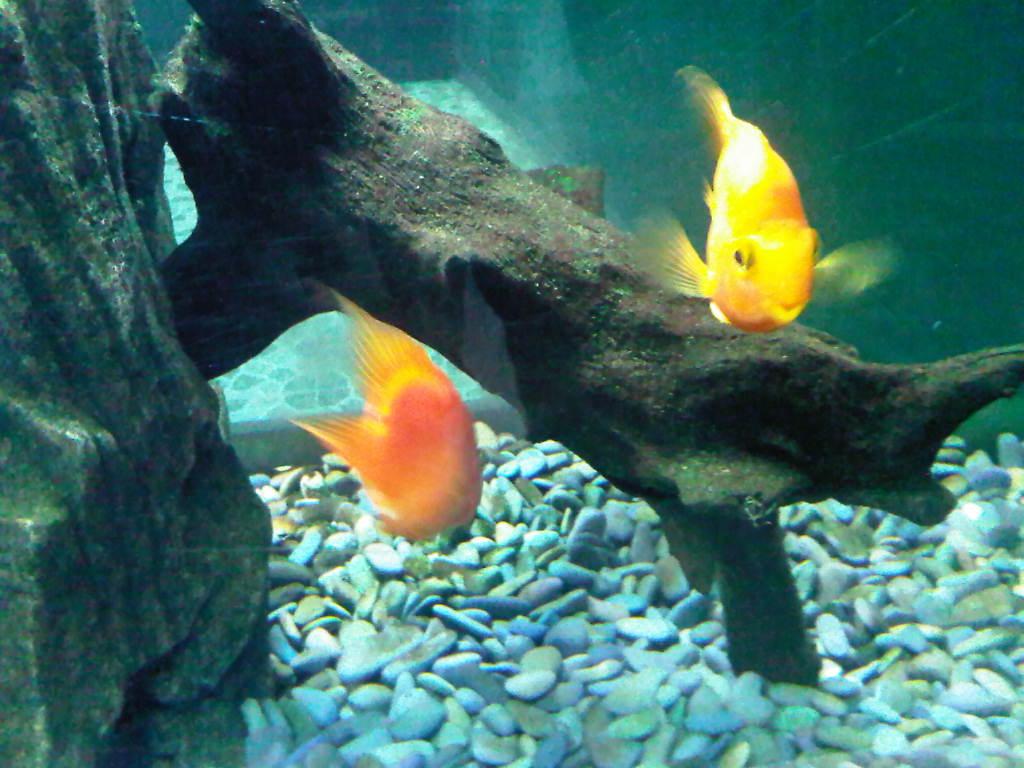
Samaki wawili wa urembo wa rangi ya dhahabu wanaogelea kwa utulivu ndani ya maji safi, wakiwa na meremeta kwa uzuri huku akizunguka kwenye maji haya wakitunzwa kwa waangalifu. Ufugaji wa samaki hawa hutumika kama mapambo na ni chanzo kizuri cha kipato.